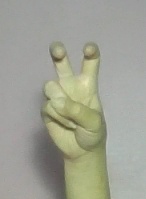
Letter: toot